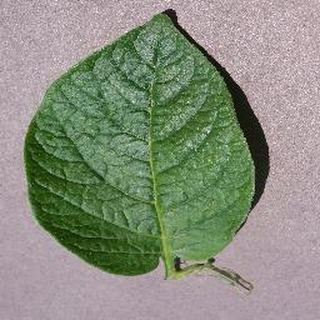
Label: healthy_potato